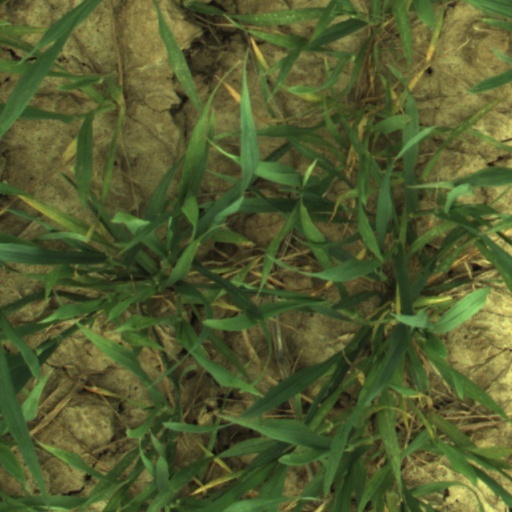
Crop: wheat